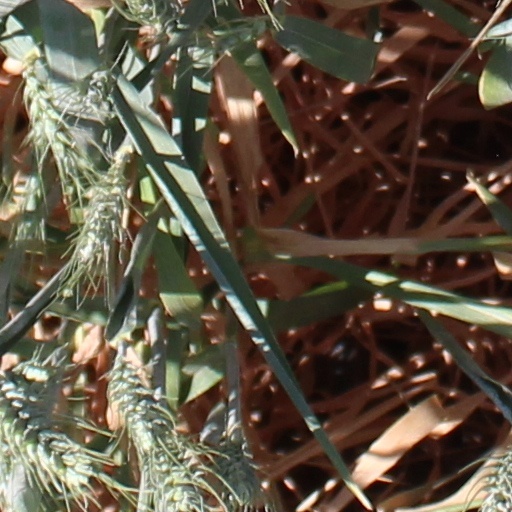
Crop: wheat